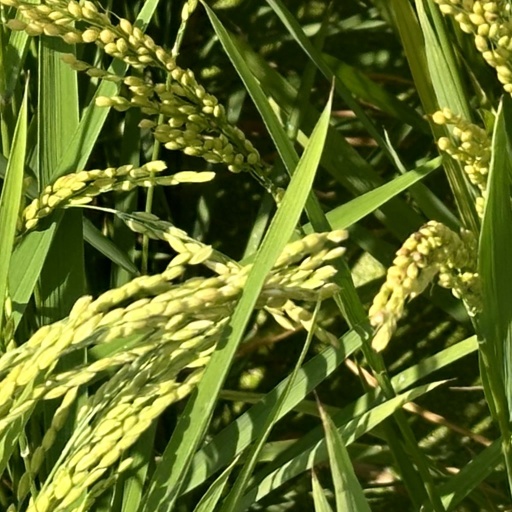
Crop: rice